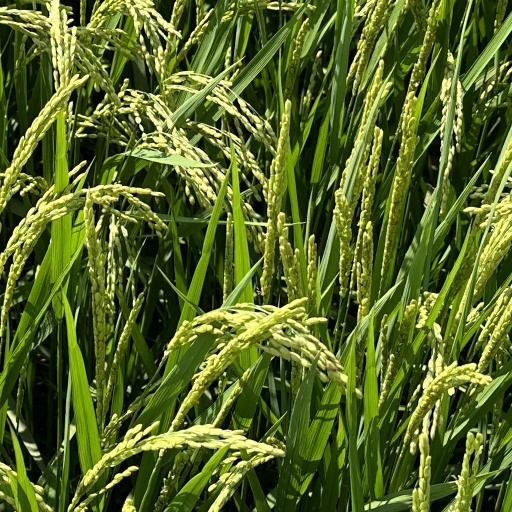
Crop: rice